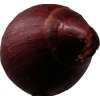
Label: red_onion